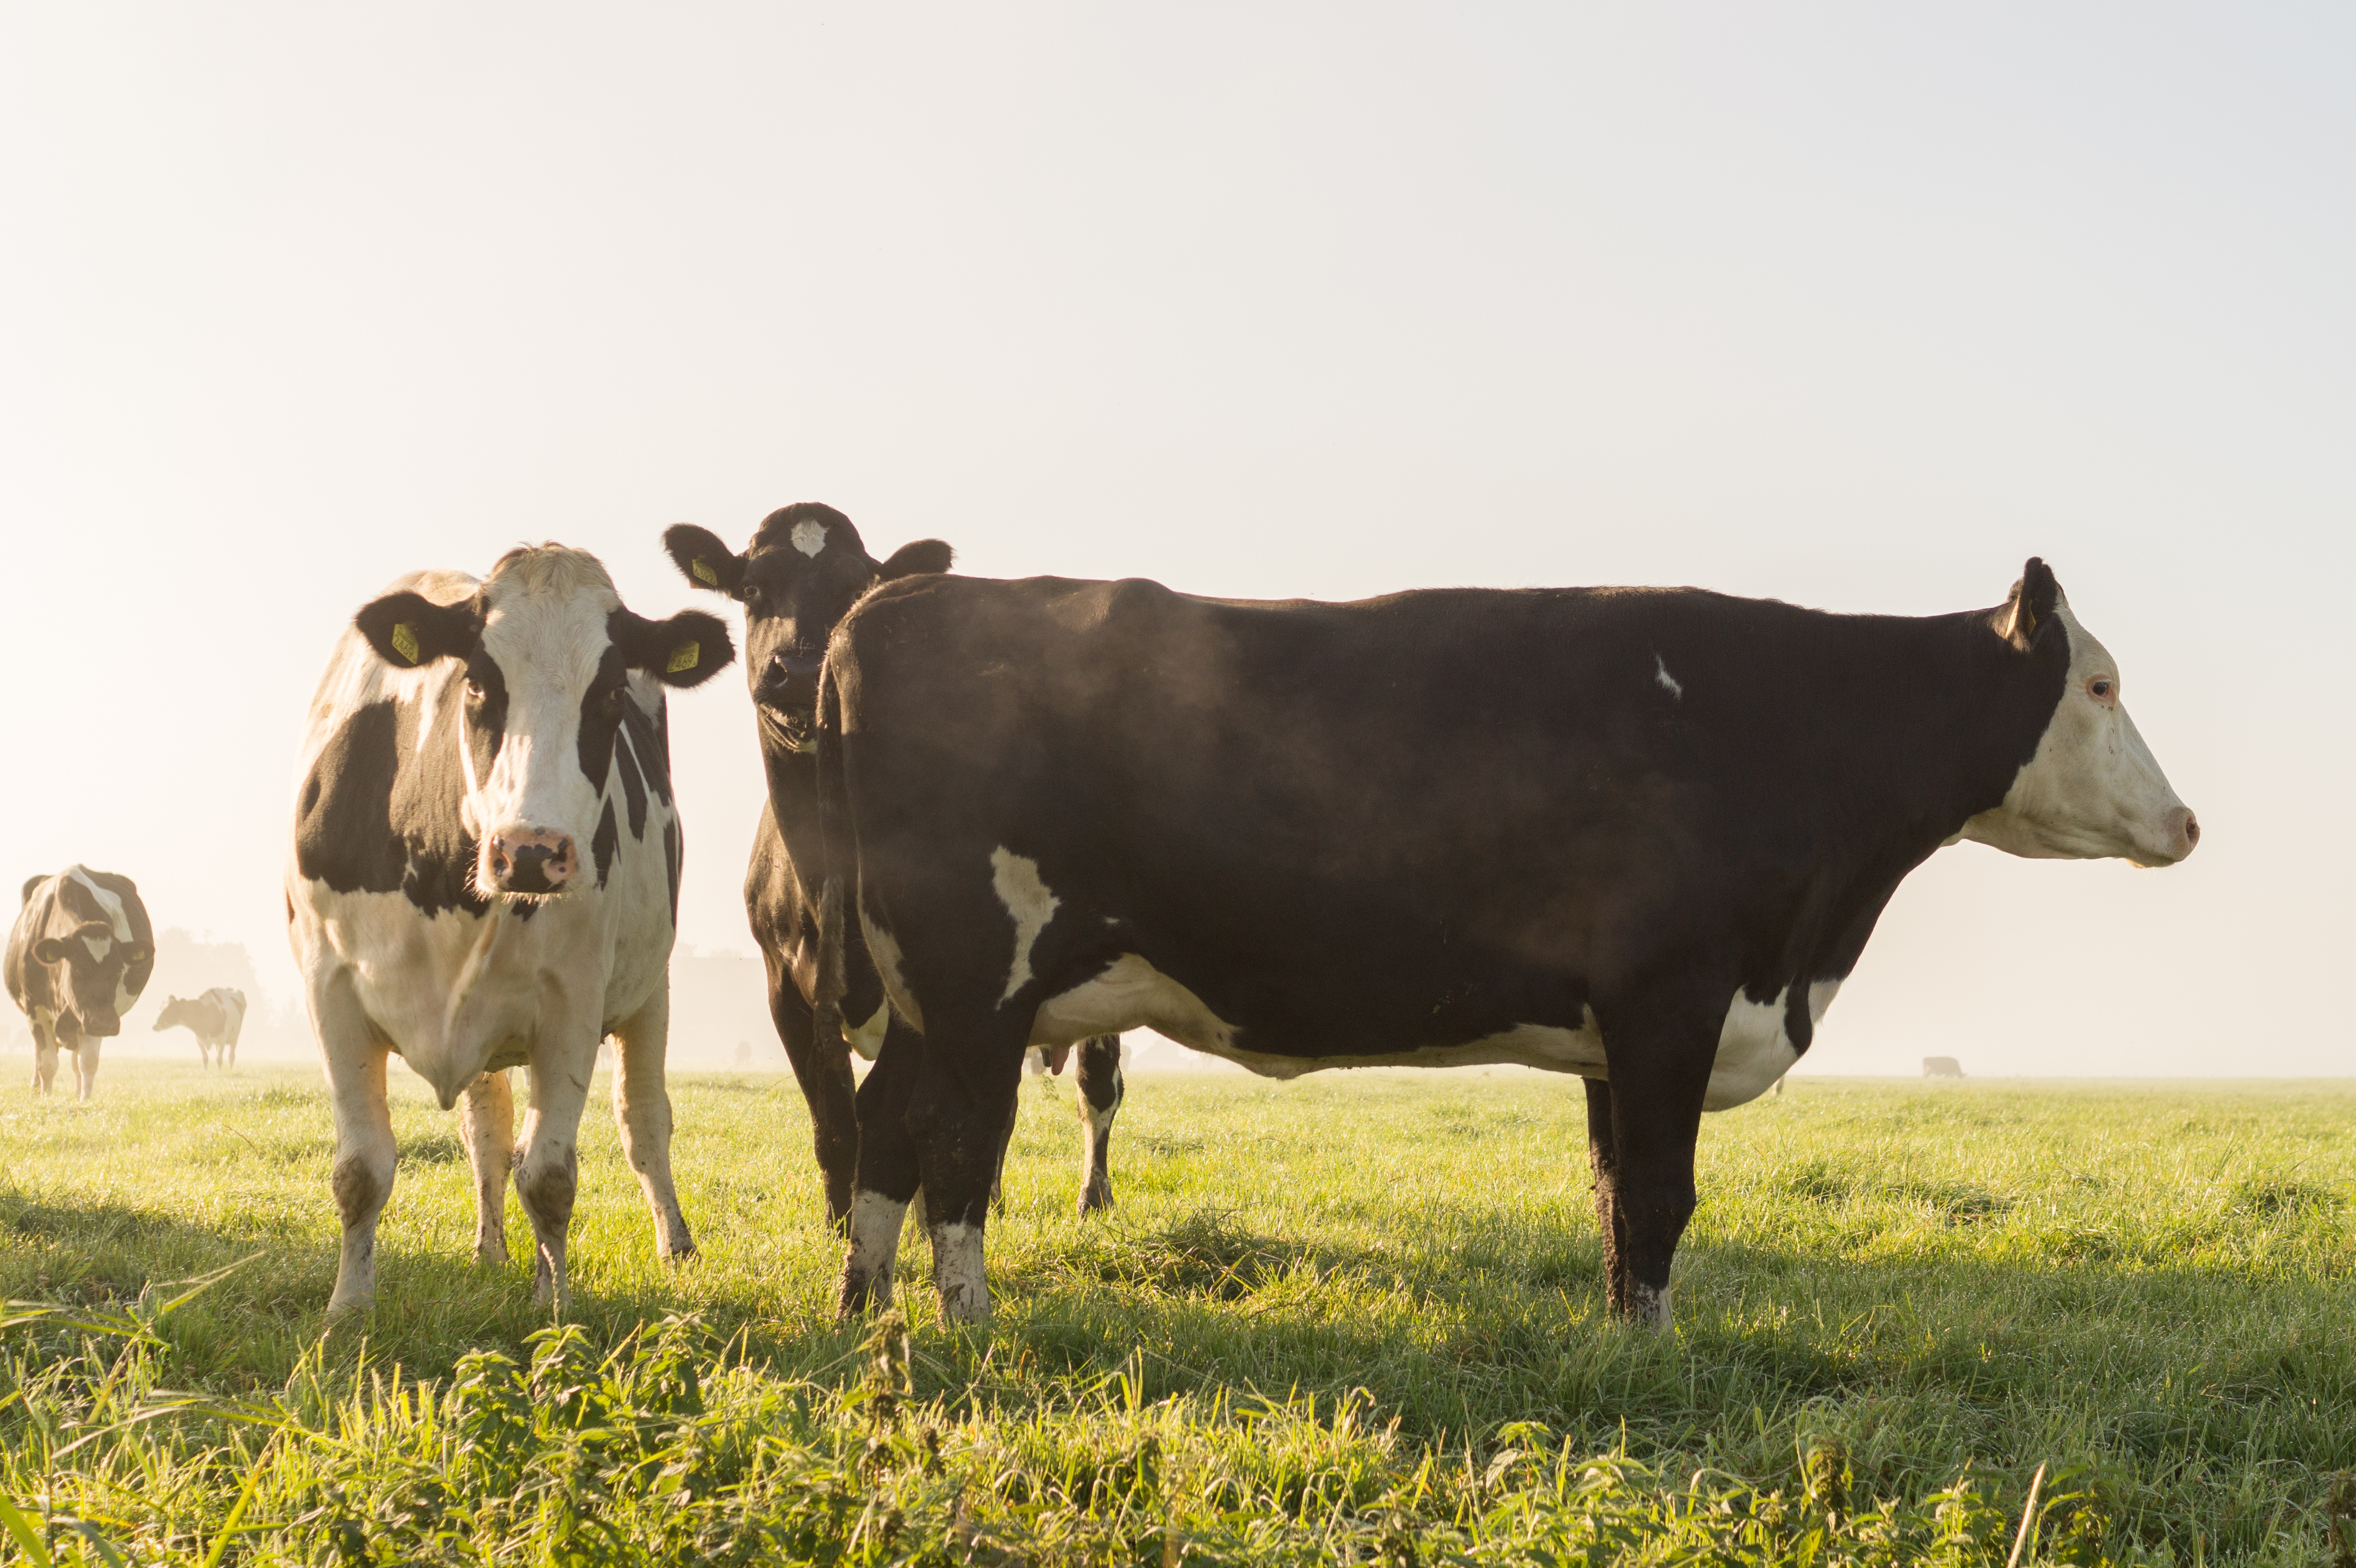
landscape, nature, grass, fog, field, farm, meadow, countryside, morning, animal, rural, green, cow, cattle, herd, pasture, grazing, livestock, mammal, agriculture, bull, grassland, curious, dairy cow, cattle like mammal